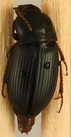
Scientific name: Harpalus ventralis
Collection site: Northern Great Plains Research Laboratory Site (NOGP), plot NOGP_009